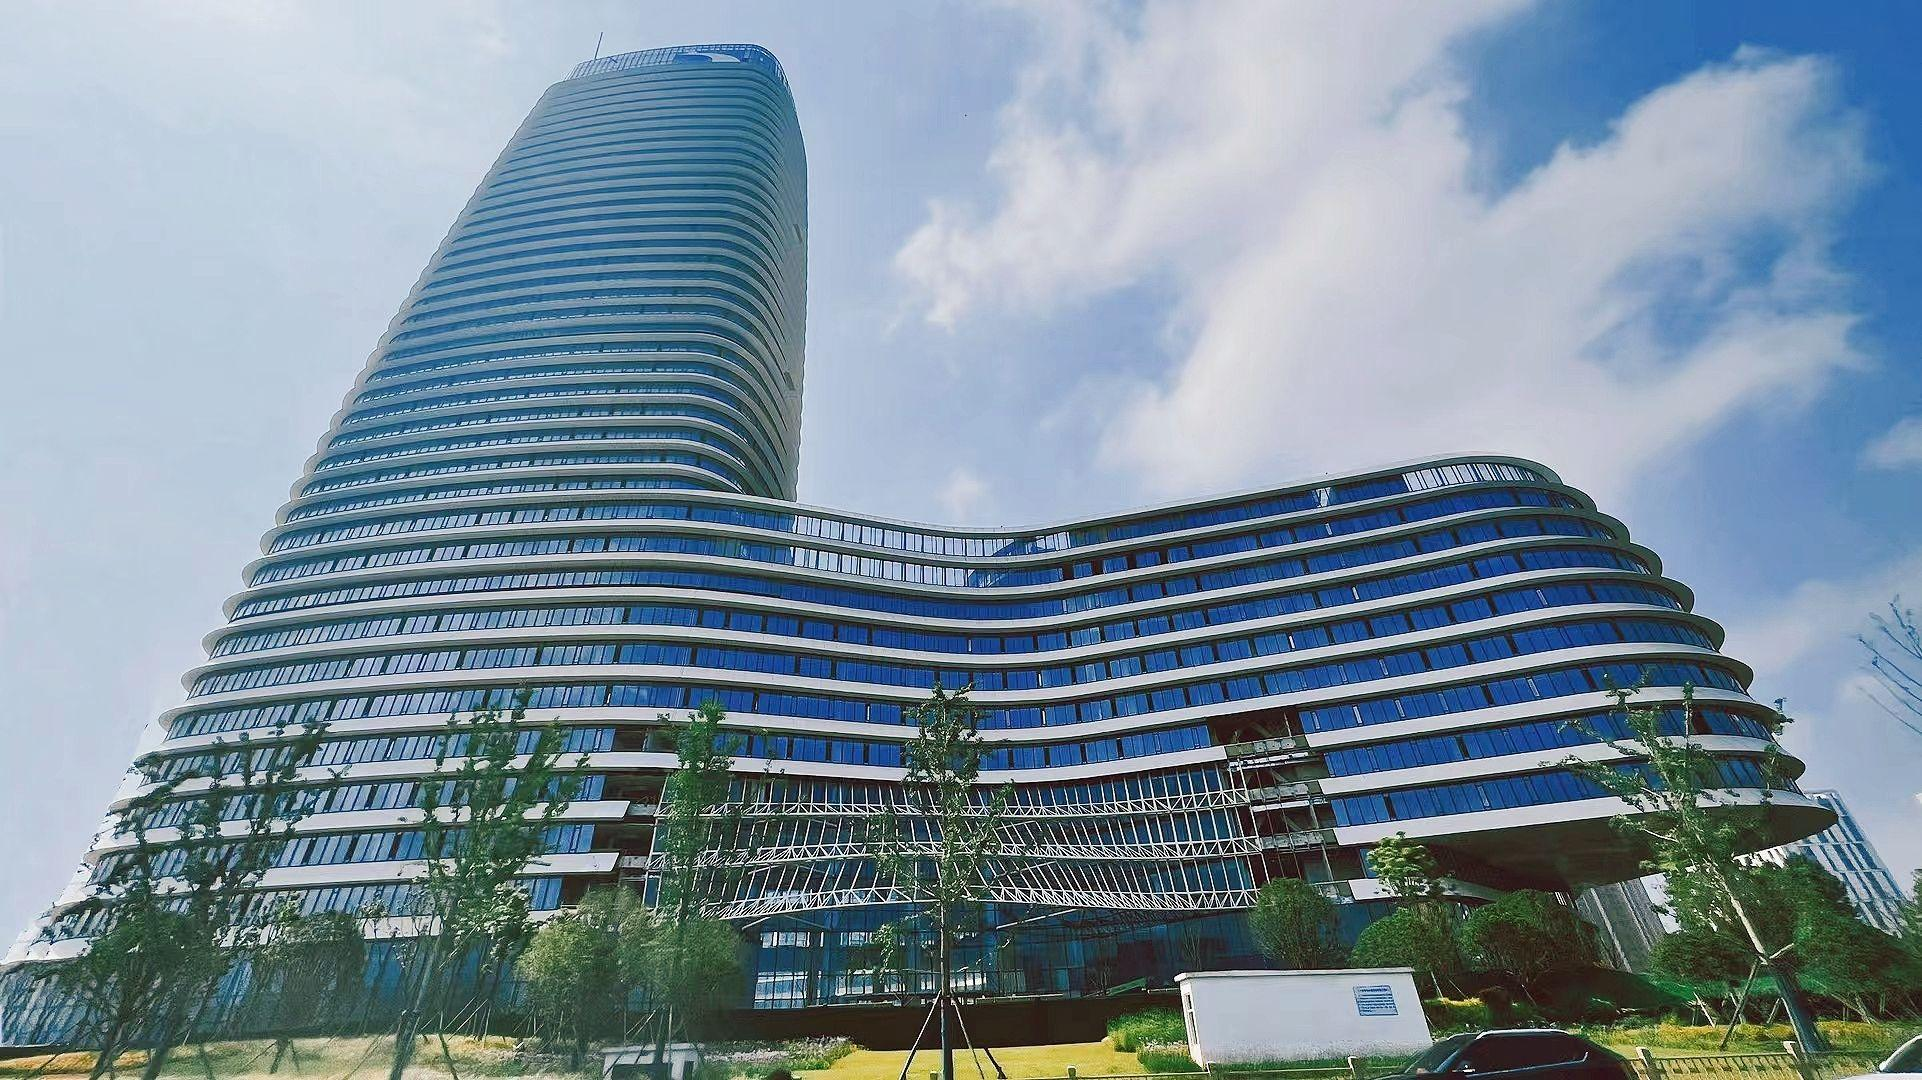
地标名称：湖北广电传媒大厦
所在城市：武汉市·洪山区